Ping-pong diplomacy

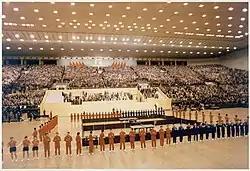
Nixon attending a ping-pong exhibition in Beijing

Two months after Richard Nixon's visit, Zhuang Zedong visited the U.S. as the head of a Chinese table-tennis delegation, April 12–30, 1972. Notably, the Chinese delegation played a team of University of Maryland, College Park students at the university's Cole Field House on April 17, 1972. The president's daughter Tricia Nixon Cox was in the stands. Also on the itinerary were Canada, Mexico and Peru. Efforts to employ "ping-pong diplomacy" were not always successful, such as when the All Indonesia Table Tennis Association (PTMSI) refused China's invitation in October 1971, claiming that accepting the PRC's offer would improve the PRC's reputation. Because neither Soviet athletes nor journalists appeared in China following the appearance of the American players and journalists, one speculation is that the act showed the equal scorn of both countries towards the USSR.